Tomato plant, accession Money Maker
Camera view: vertical (180 deg); turntable rotation: 300 degrees
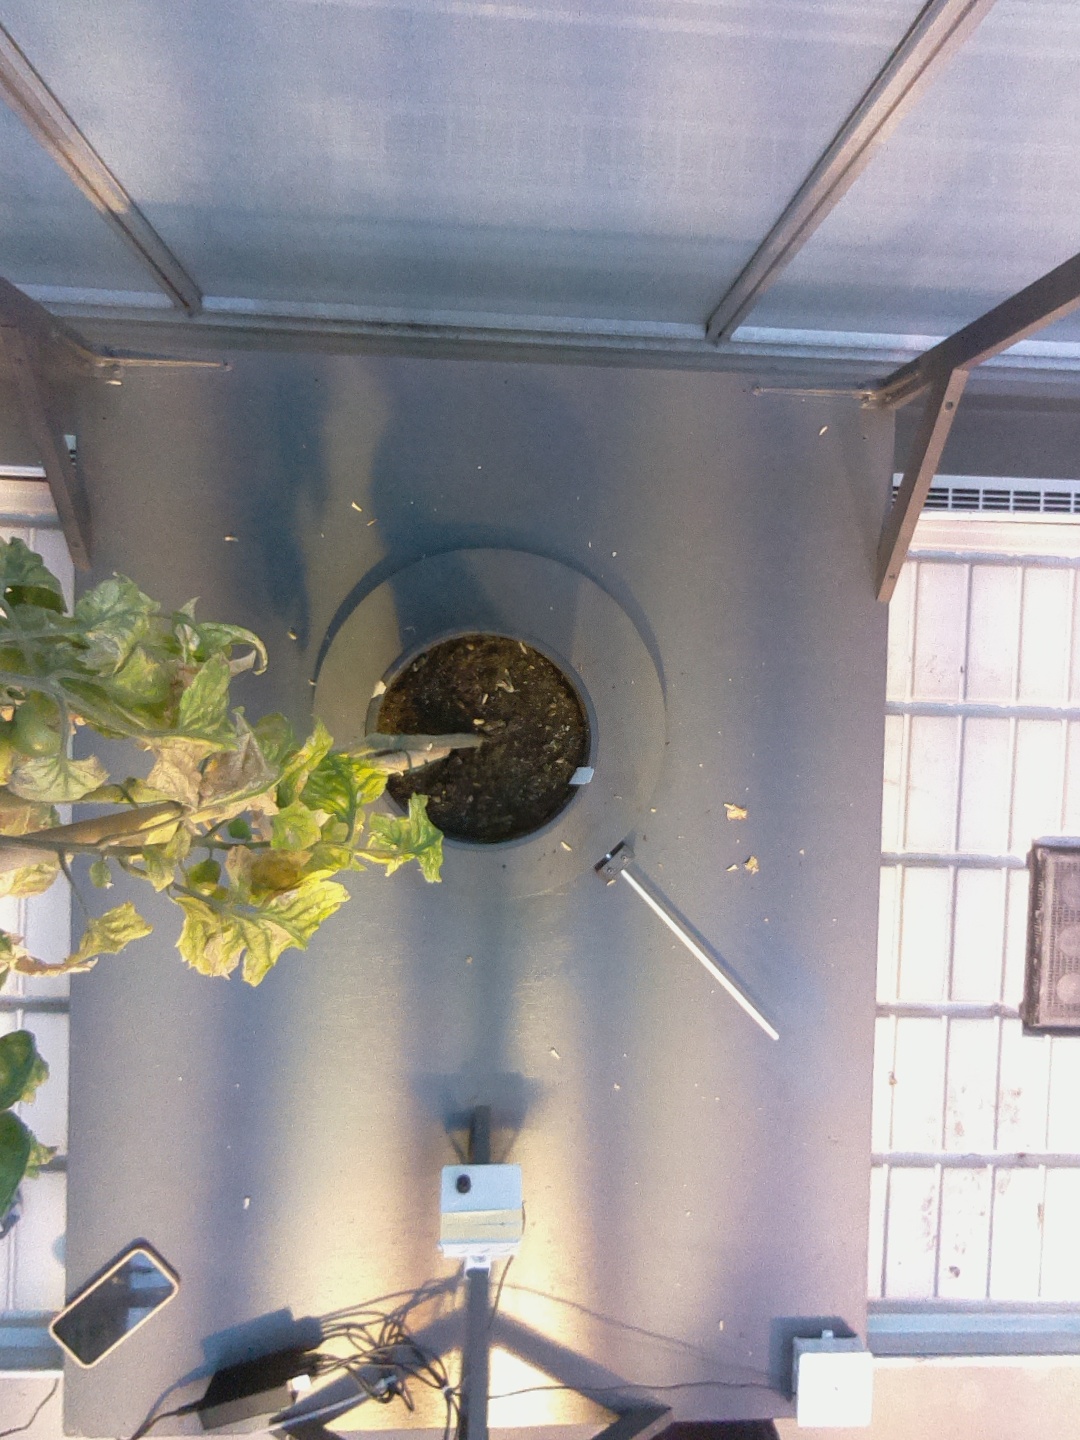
BBCH growth stage 84: 40%-50% of fruits show typical fully ripe color